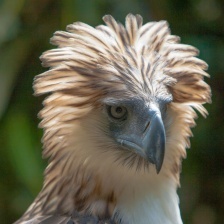
Species: PHILIPPINE EAGLE
Scientific name: PITHECOPHAGA JEFFERYI